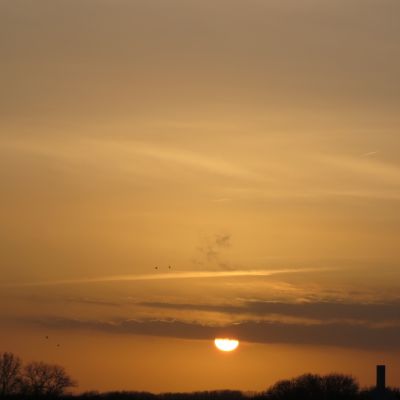
Cloud type: Contrail (Ct)